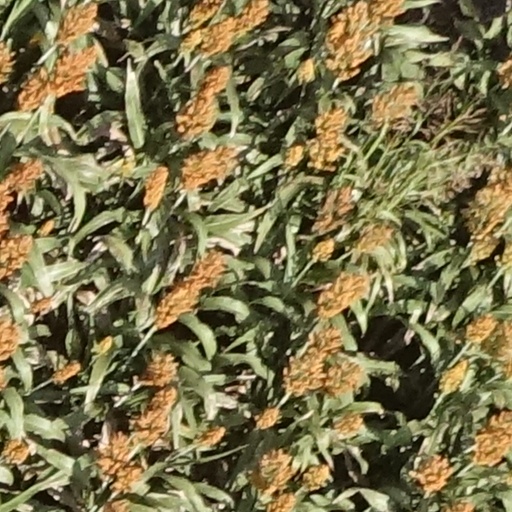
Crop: sorghum